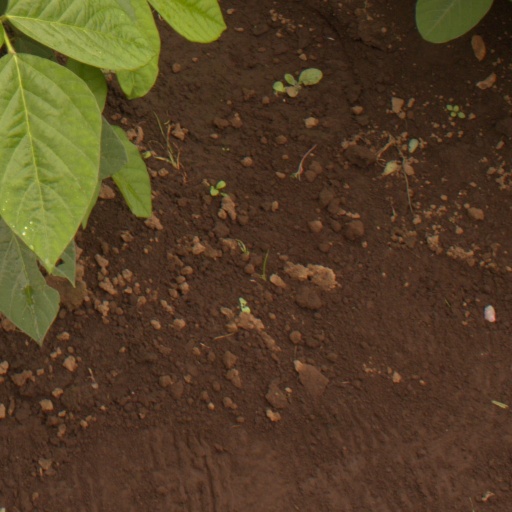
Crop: soybean